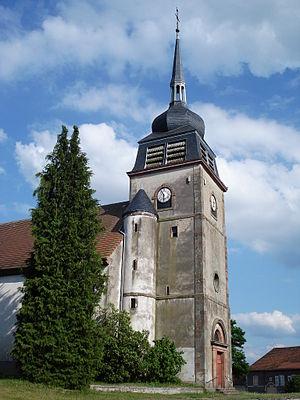
Inaugurée en 1733, l’église comporte une nef de style grange mais se remarque surtout par son clocher à bulbe et à tourelle dû à l’architecte Philibert originaire de Suisse dont l’influence se retrouve même si le clocher actuel a été reconstruit après la Seconde Guerre mondiale.
Domjevin est une commune française située dans la région Grand Est dans le département de Meurthe-et-Moselle, dans l'arrondissement de Lunéville et dans le canton de Blâmont.